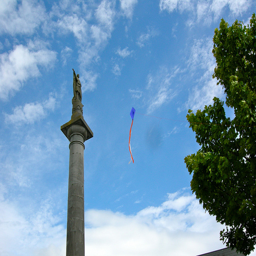
A kite flying high in the air by a statue
A kite flying around the sky next to a tower.
a blue kite flying high in the air on a sunny day
a kite is flying near a tall tower
a blue kite a statue a tree and clouds